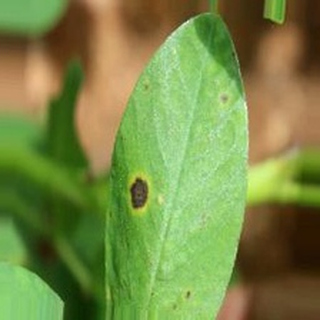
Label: groundnut_early_leaf_spot